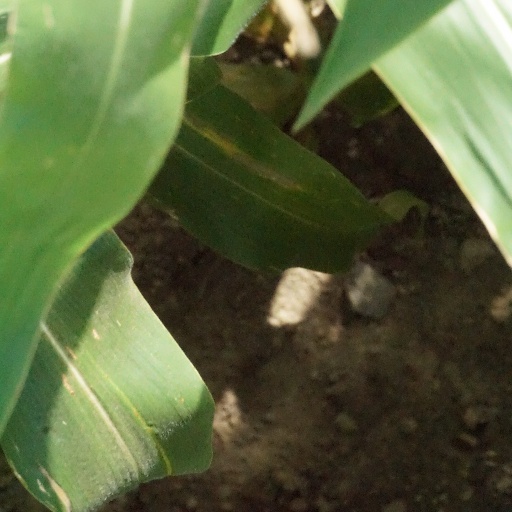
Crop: maize; corn